Kim Hee-chul

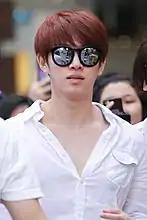

With Super Junior on a temporary hiatus for much of 2016 due to the enlistment of four other members, he returned to hosting. In March 2016, Heechul was confirmed to become a temporary host for "Weekly Idol" until October 5, replacing Jeong Hyeong-don He released a duet with Wheein for SM Station on April 15. The single, "Narcissus", was written by him and produced by Jungmo. M&D returned as Kim Heechul & Kim Jungmo with a second mini-album titled "Goody Bag" and the trot-rock lead track "Ulsanbawi" on July 12. In June, he appeared in the third season of the Chinese dating variety show "Perhaps Love" with Chinese actress and singer , his second time being in a virtual relationship.